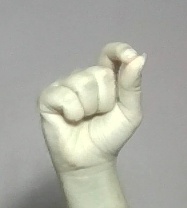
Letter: fa